Swabian War

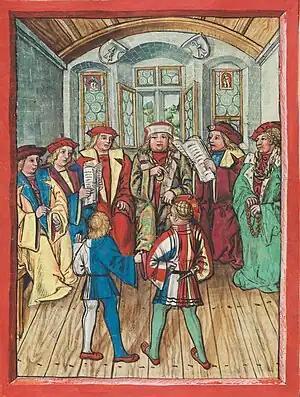
The Milanese envoy presents his peace proposals to Maximilian's delegation at the city hall of Basel. A delegate from Lucerne (front left, in the blue-white dress) translates. "(Luzerner Schilling)".

However, events in the Italian Wars helped bring the Swabian War to an end. King Louis XII of France tried to bring the Duchy of Milan under his control. As long as the Swabian War continued, the Milanese ruler Ludovico il Moro—whose niece Bianca Maximilian had married in 1493—could not expect help from either Swiss mercenaries or Maximilian, and thus his envoy Galeazzo Visconti tried to mediate between the Swiss and the king. The French delegation at the "Tagsatzung" (Swiss federal diet and war council) tried to prevent any agreement for the same reason. The Milanese delegation prevailed in these intrigues and persuaded both sides to moderate their demands.